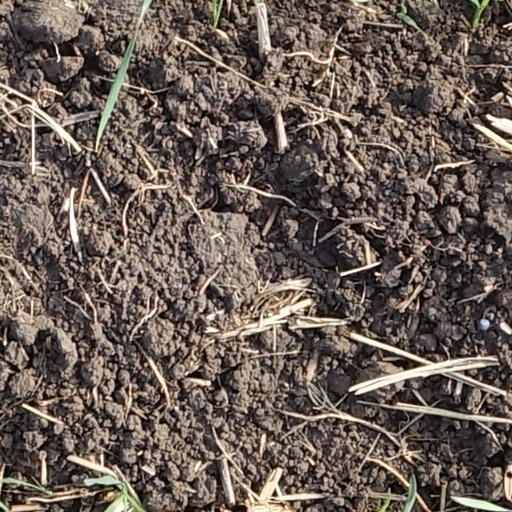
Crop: wheat